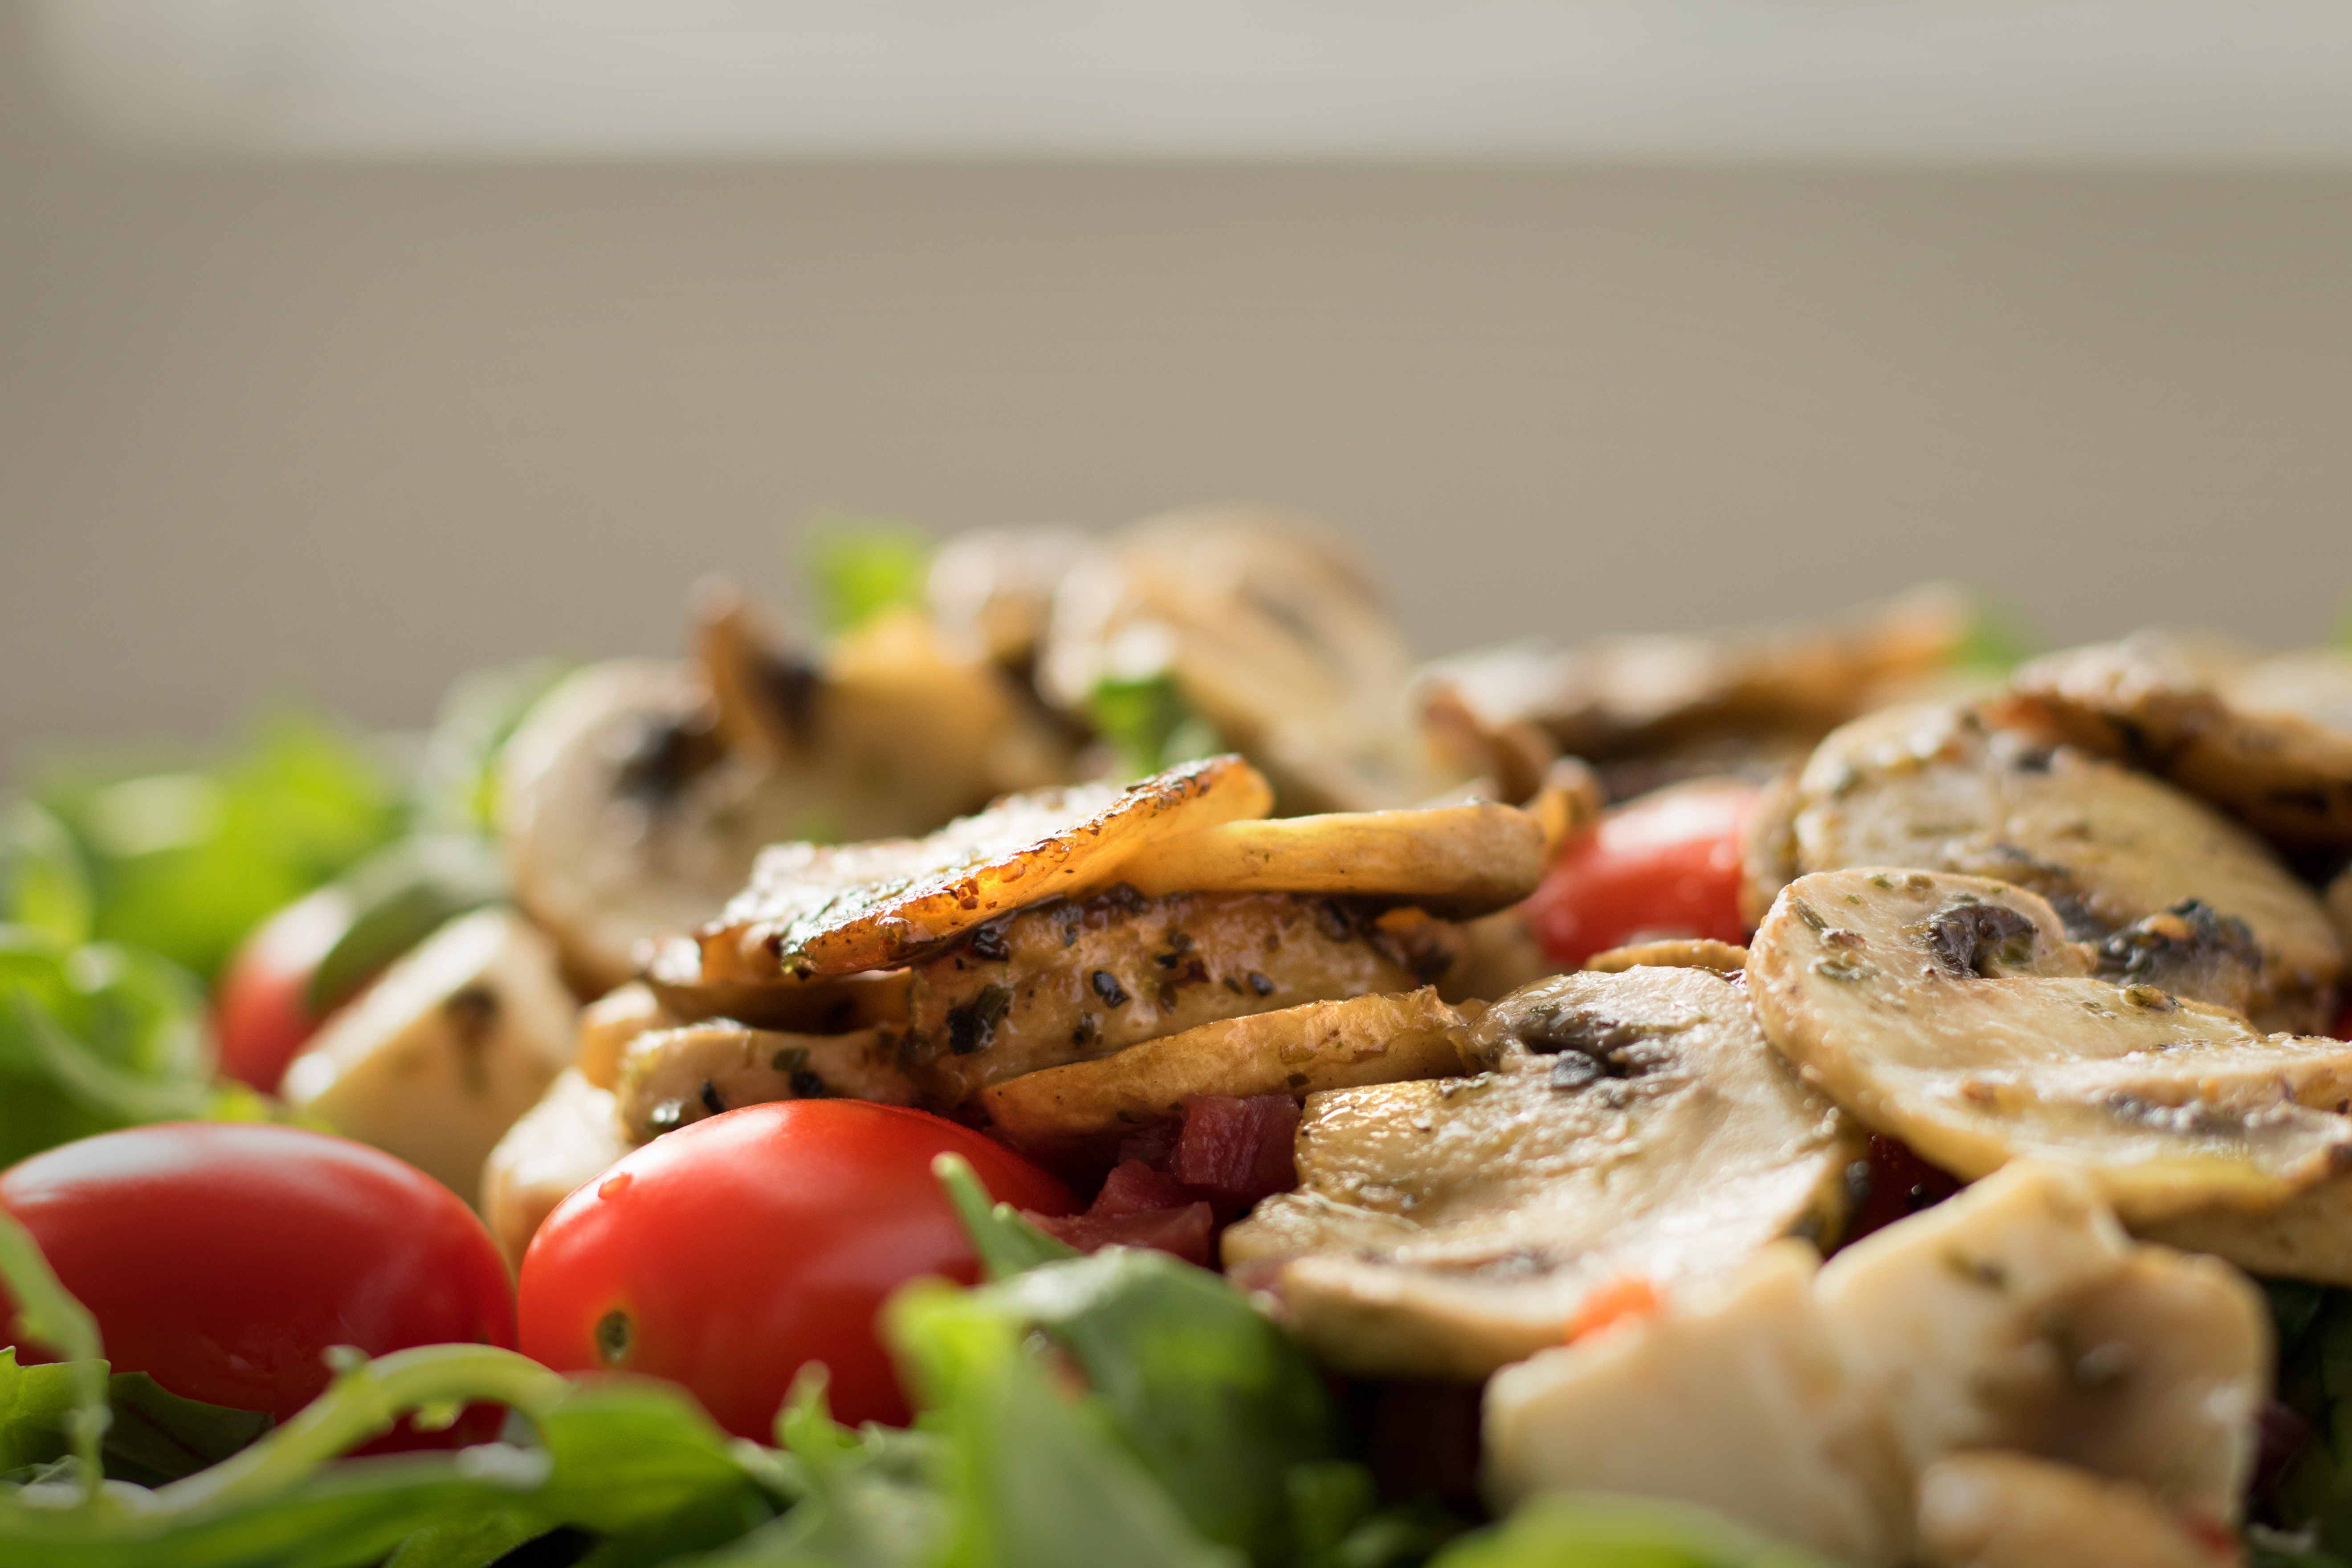
dish, meal, food, salad, produce, vegetable, healthy, eat, meat, cuisine, tomato, nutrition, mushrooms, starter, vitamins, frisch, ingredients, lamb's lettuce